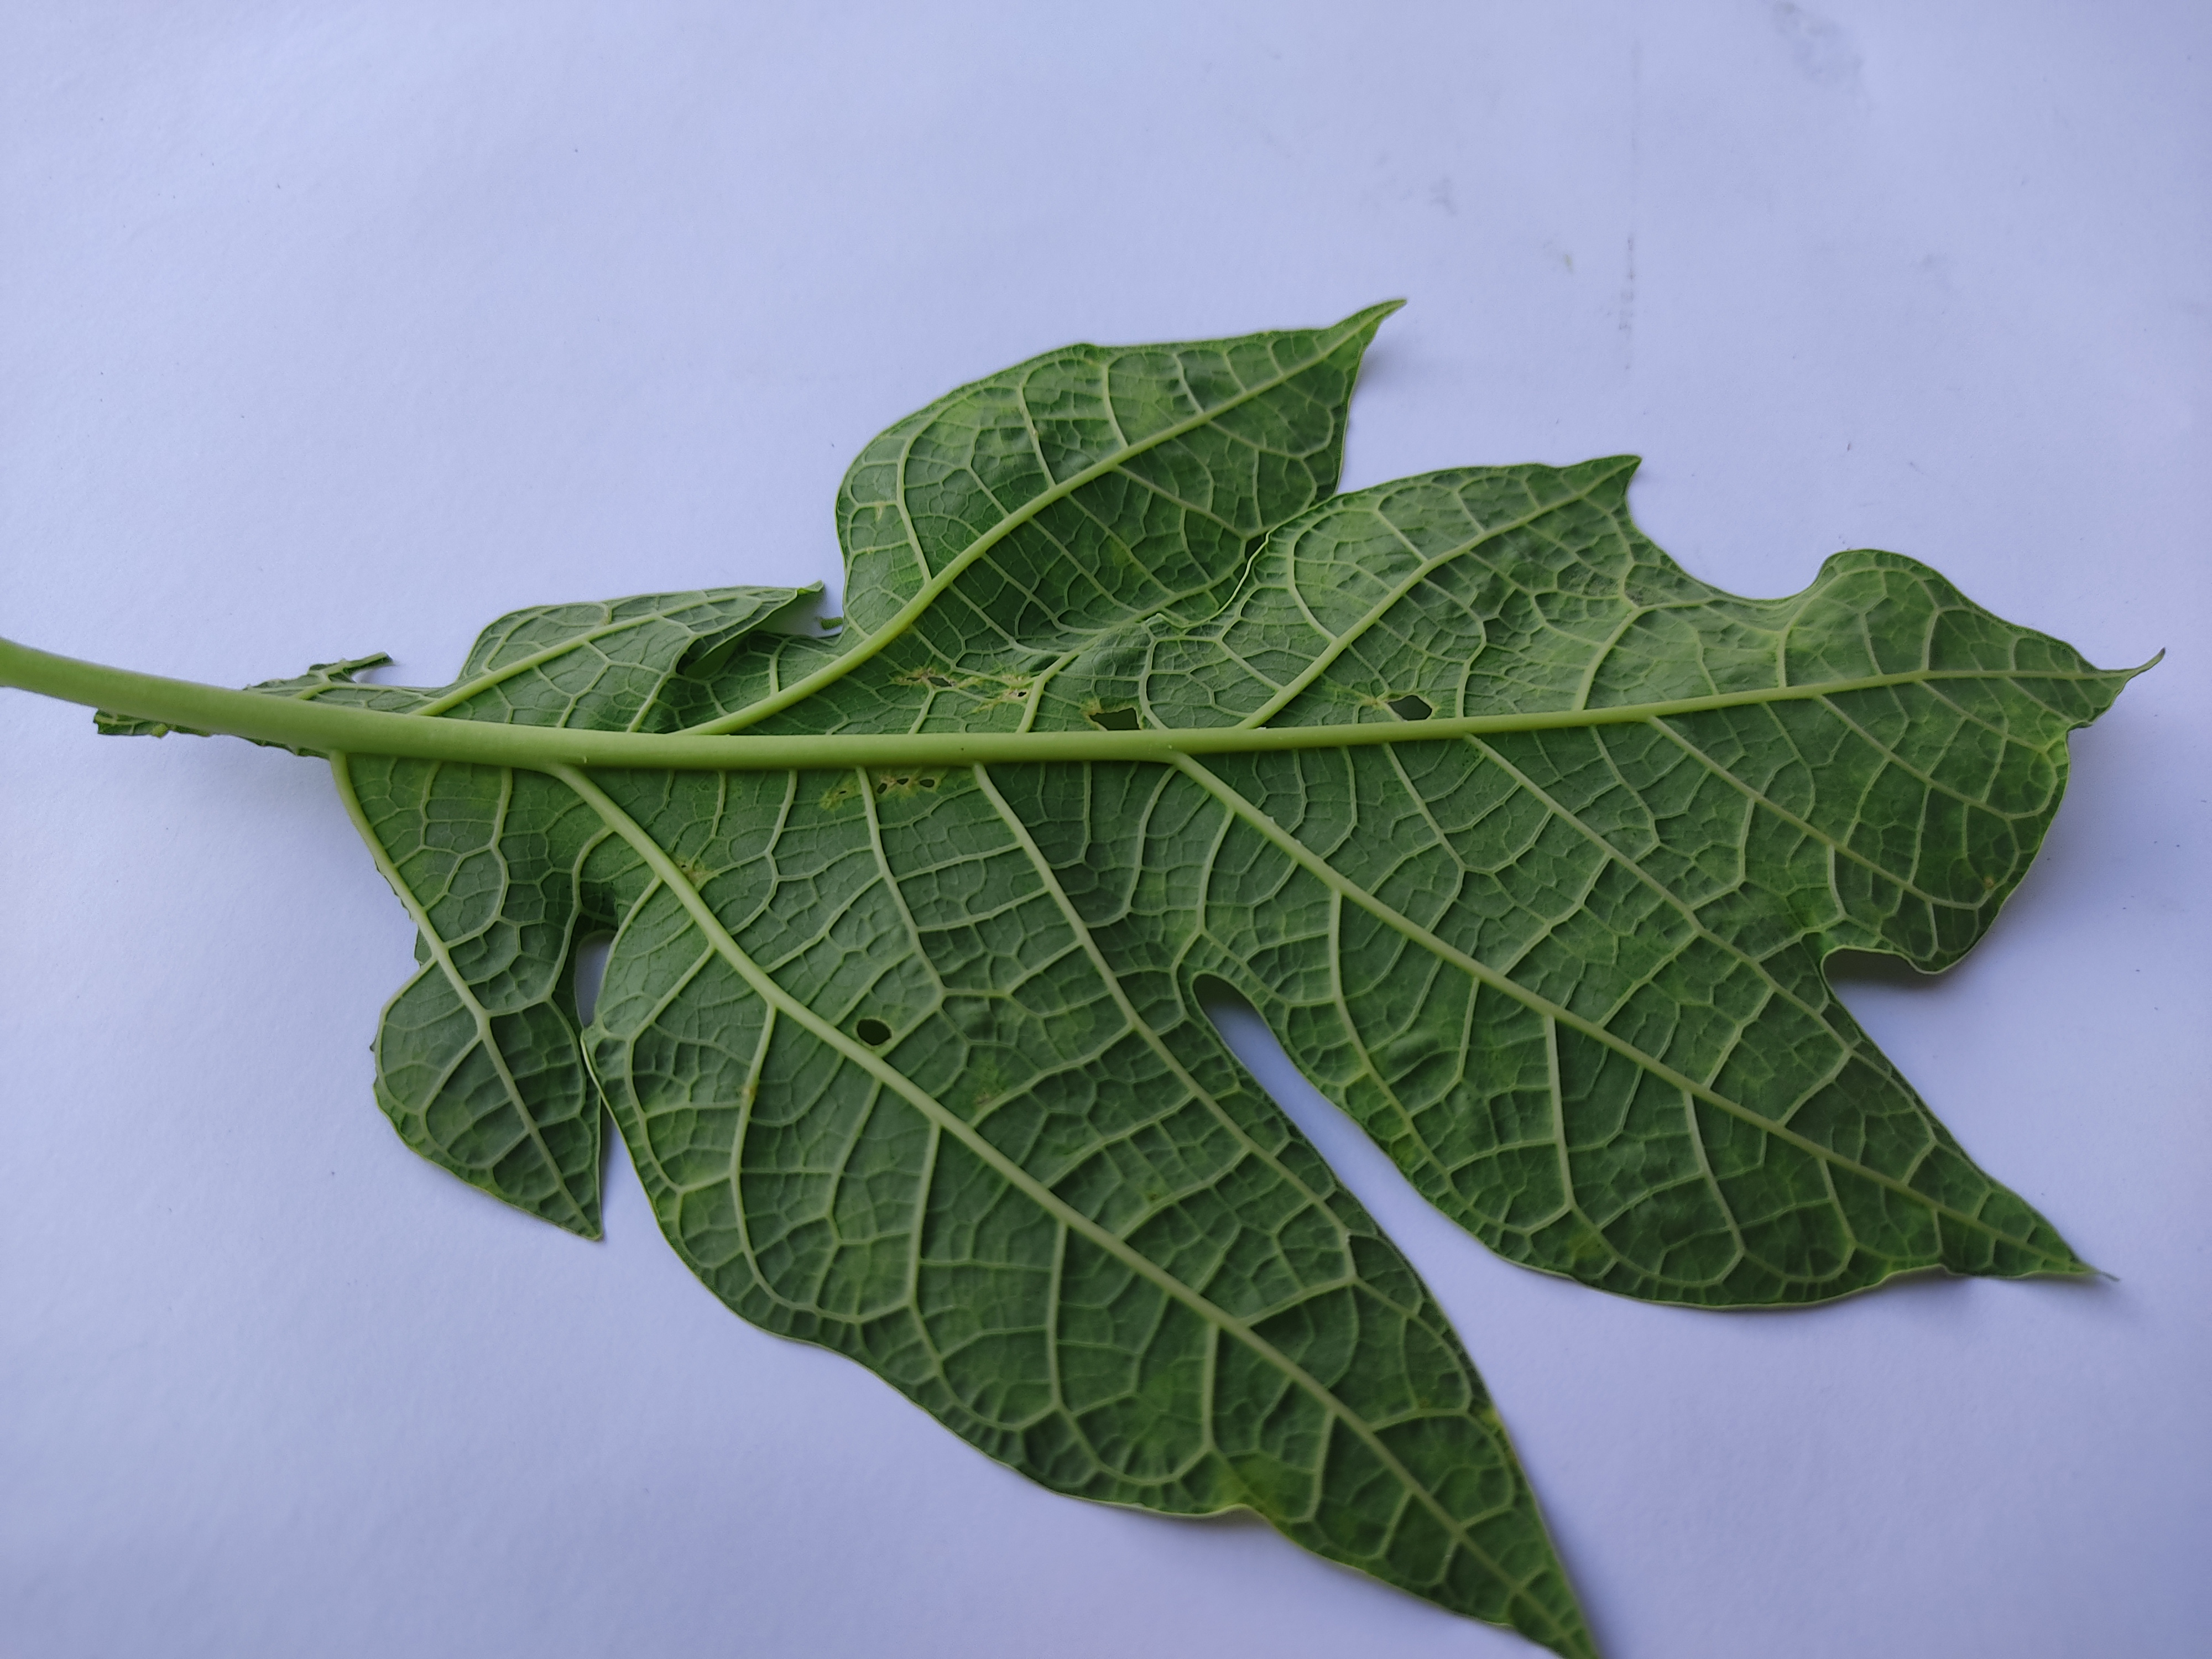
Label: Mosaic